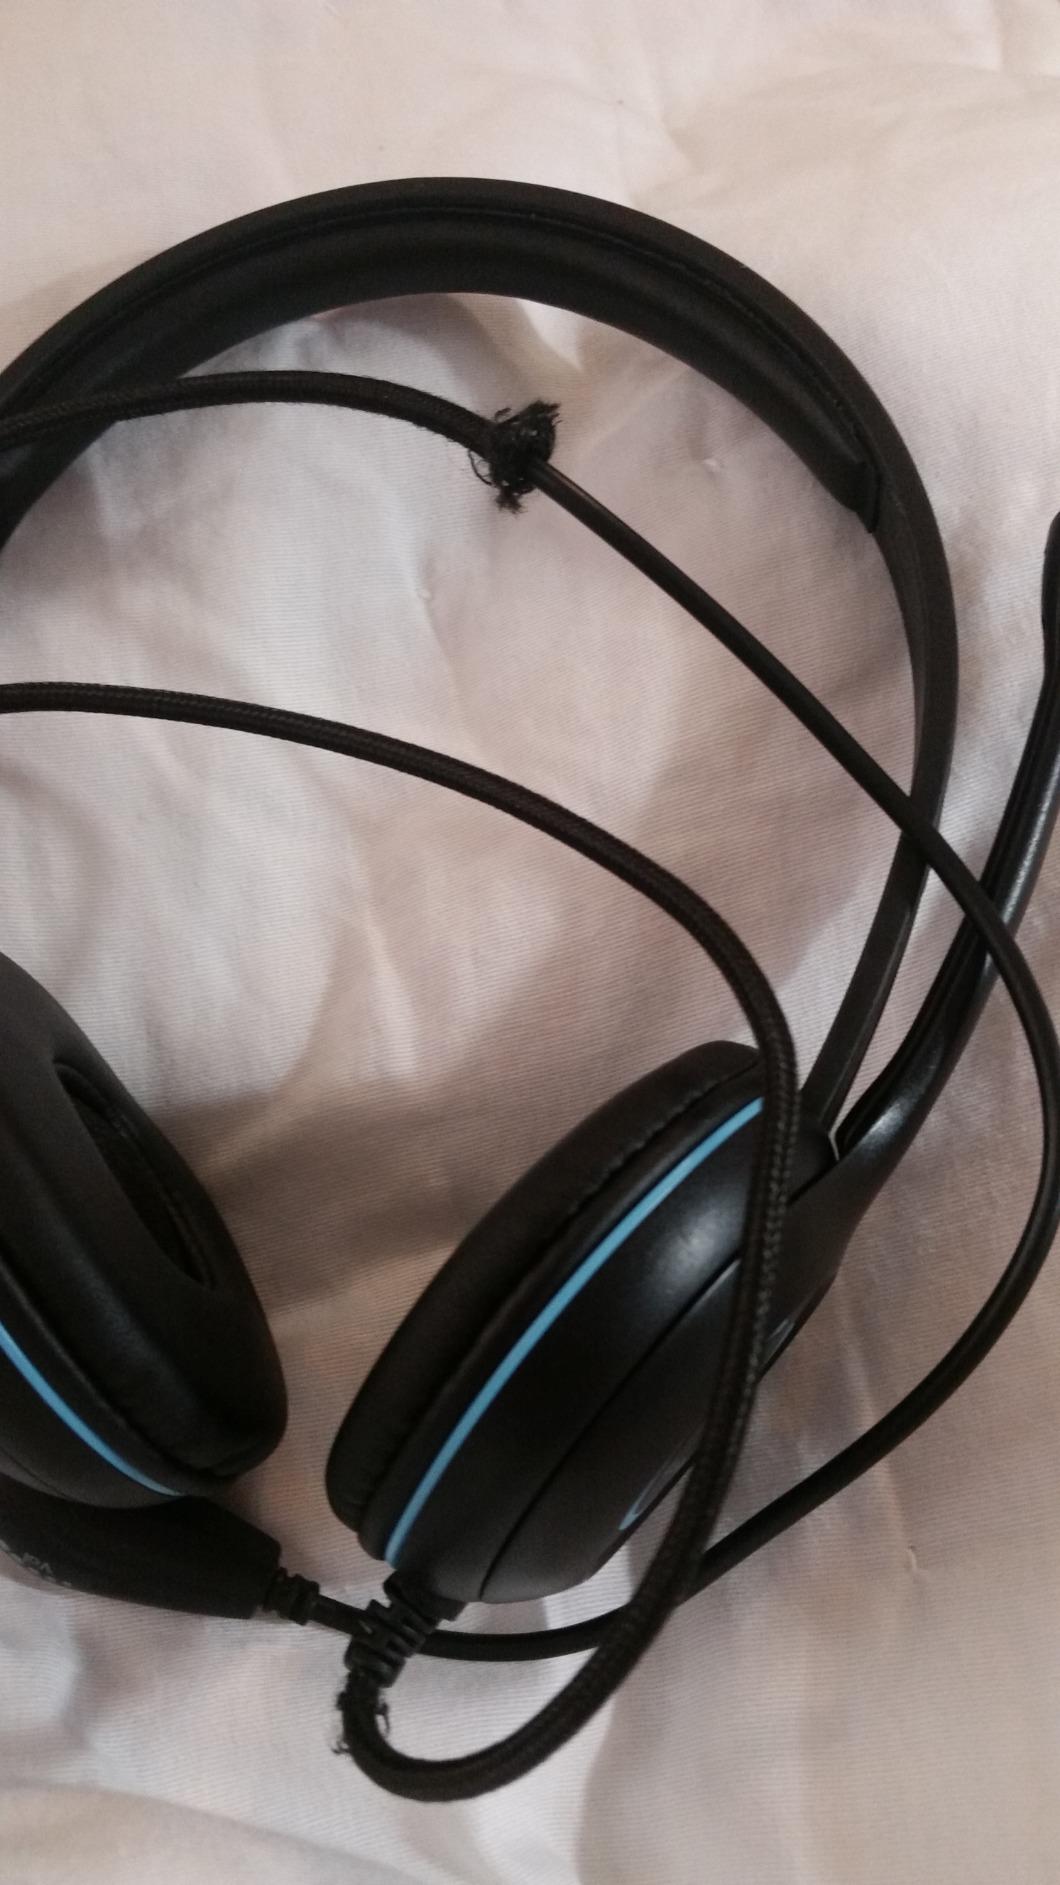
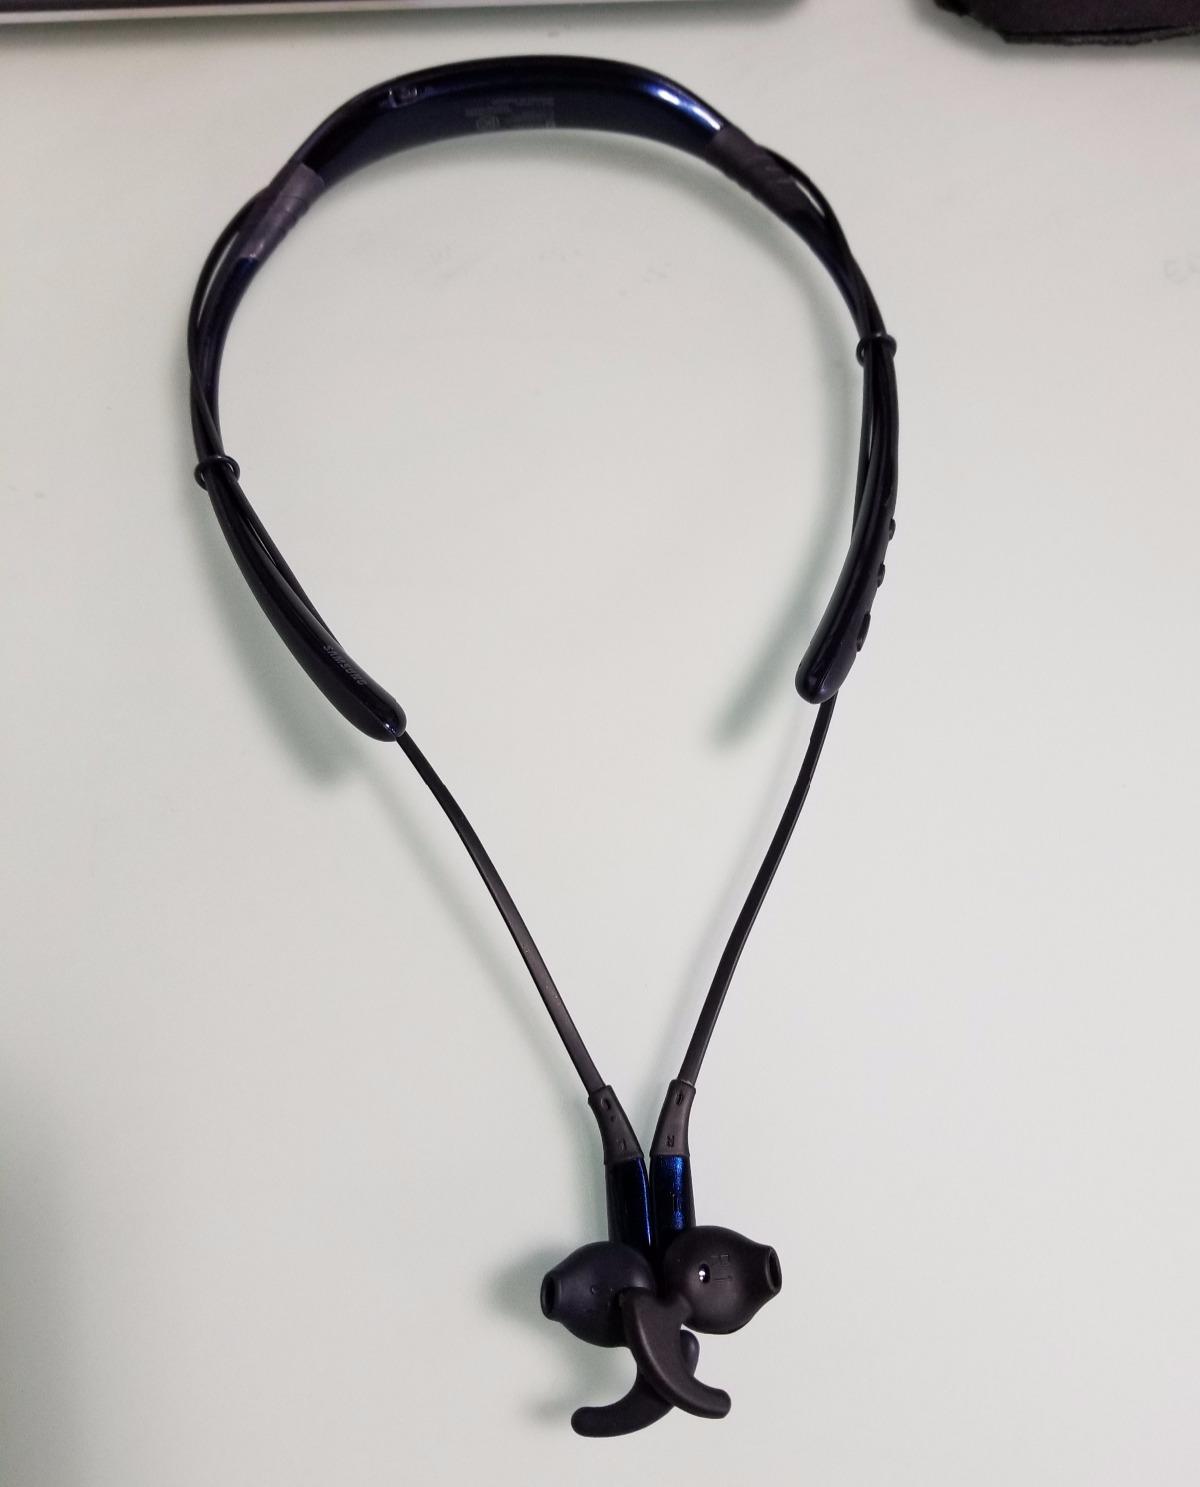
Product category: headphones
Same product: no